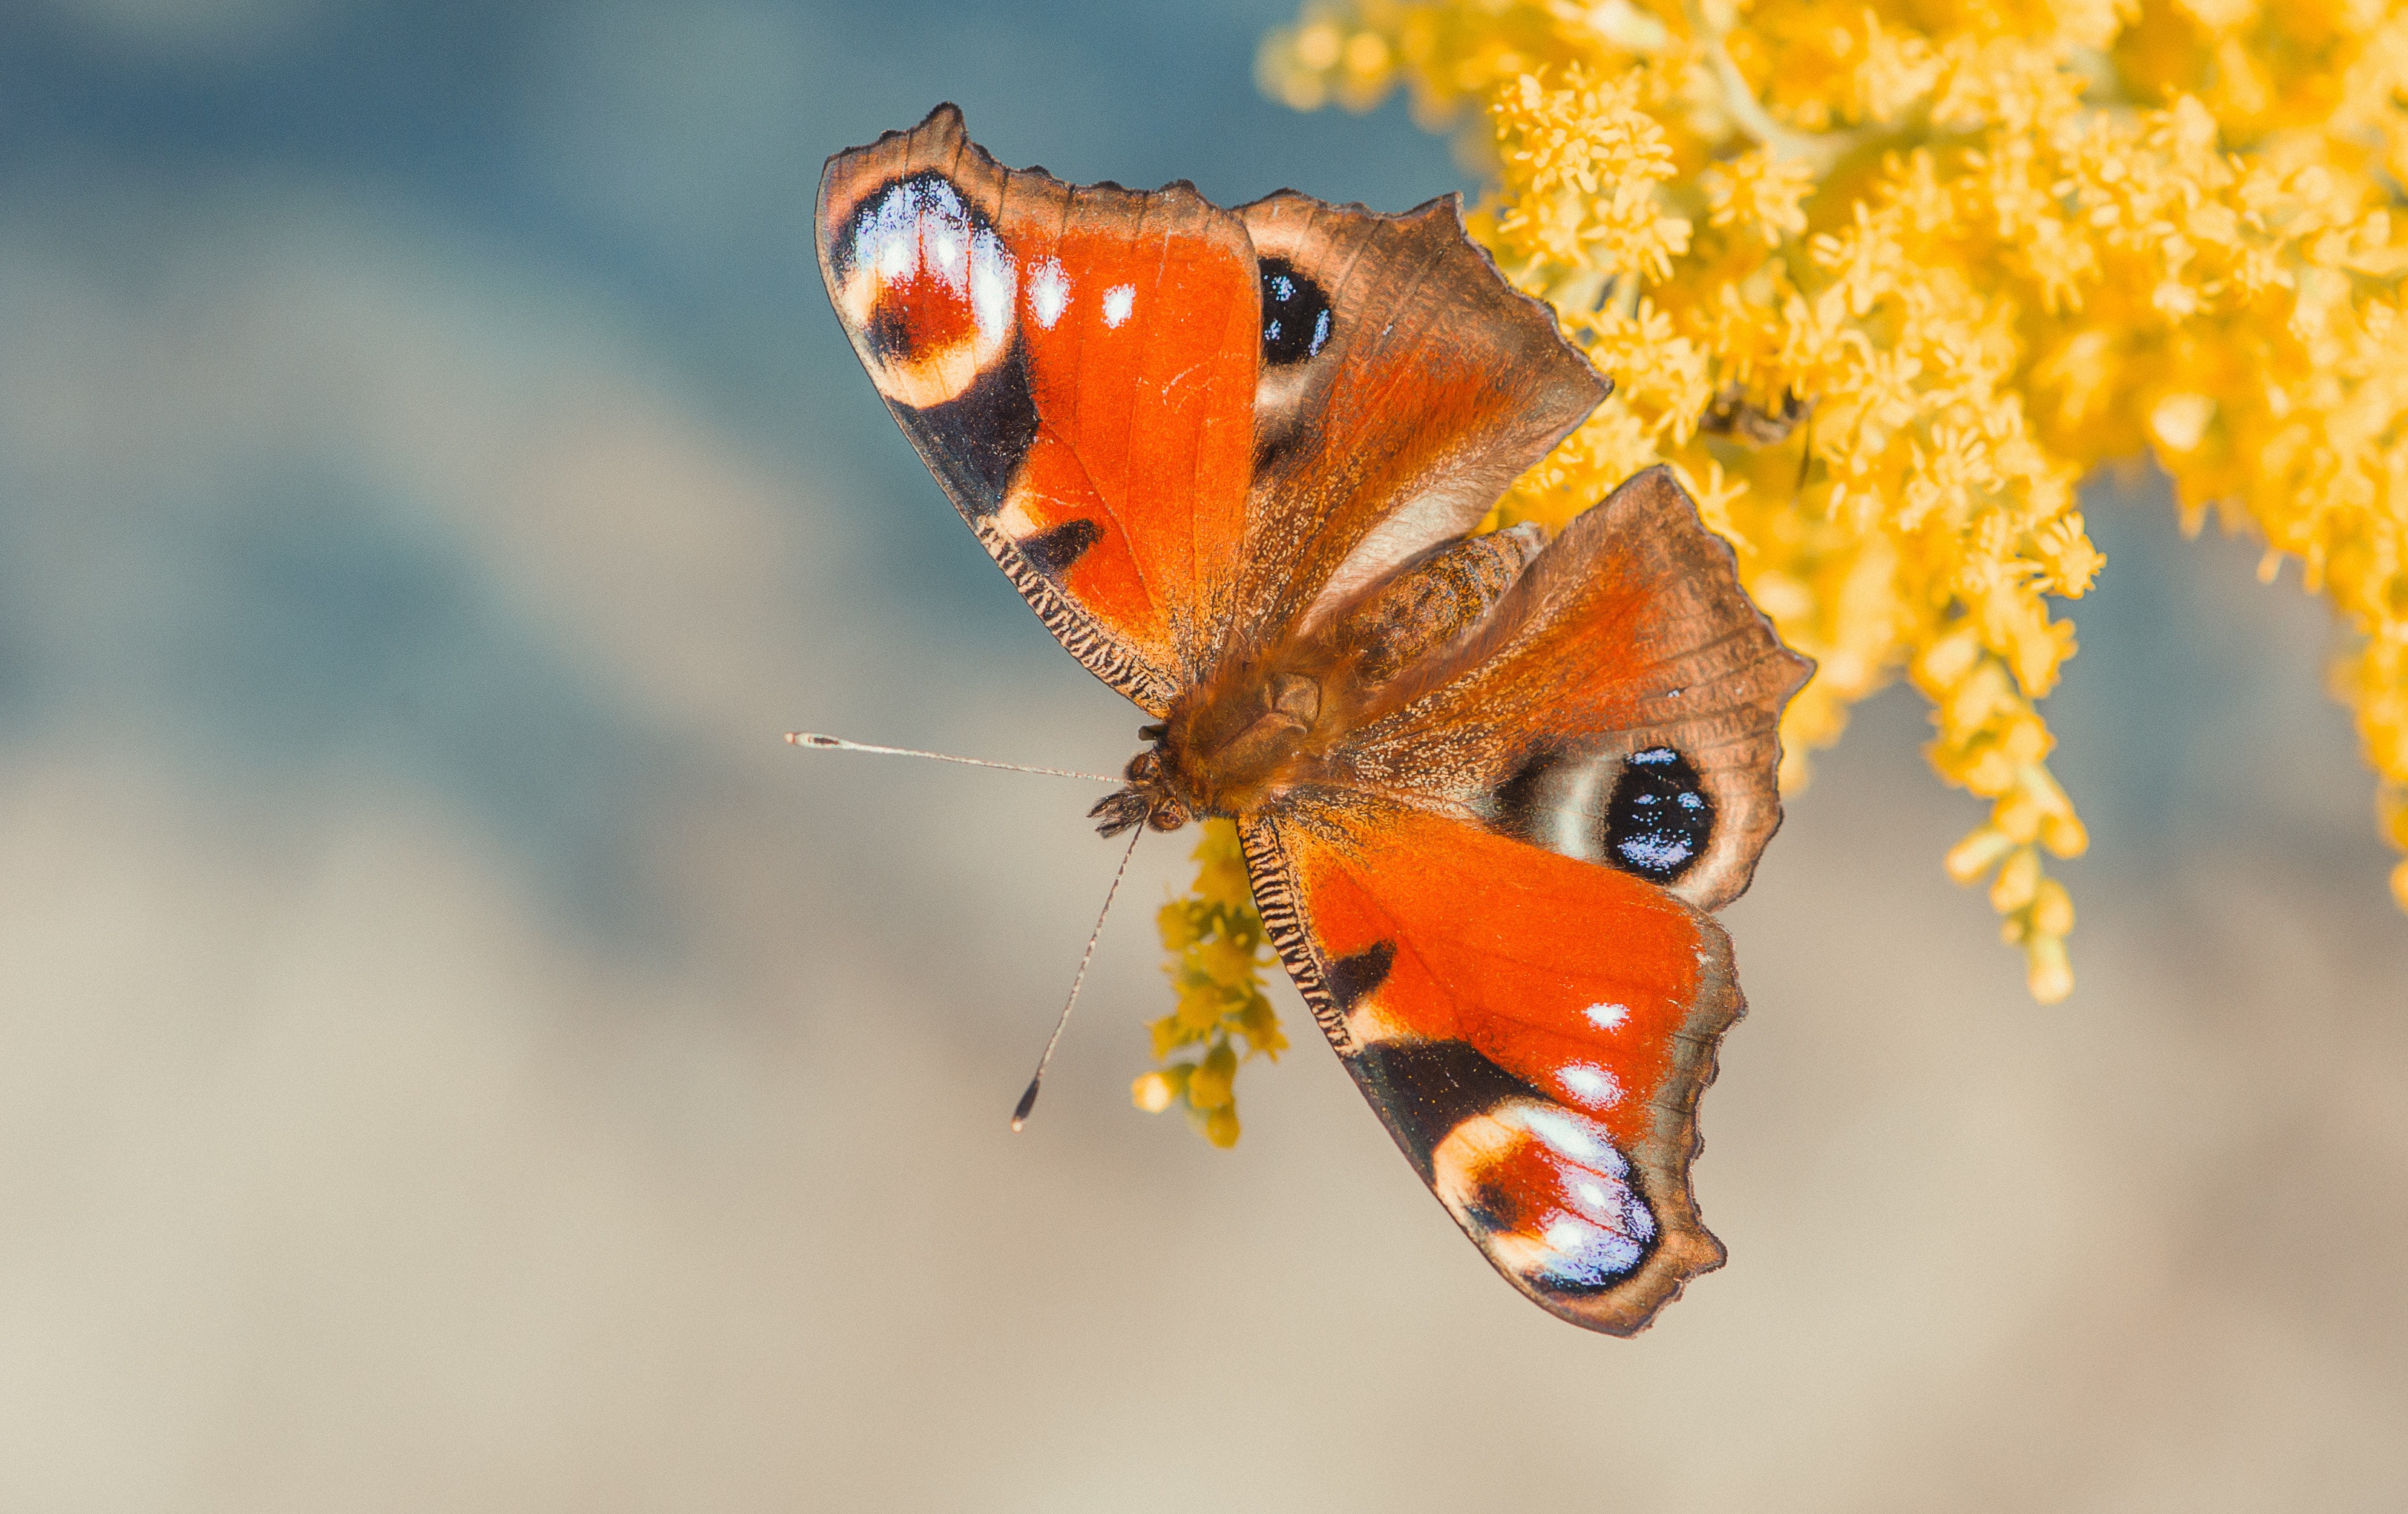
nature, photography, flower, summer, insect, macro, butterfly, close, fauna, invertebrate, close up, macro photography, arthropod, peacock butterfly, pollinator, moths and butterflies